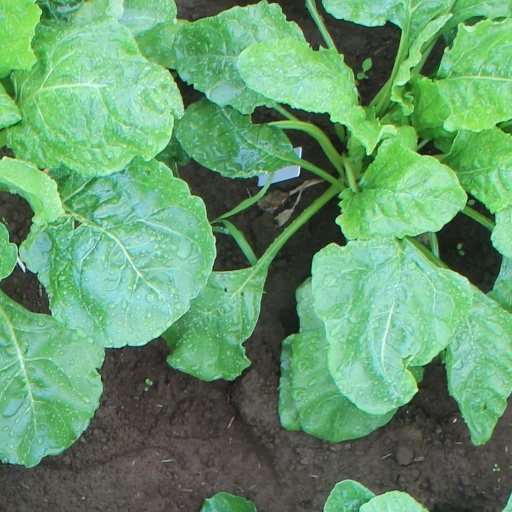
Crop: sugar beet